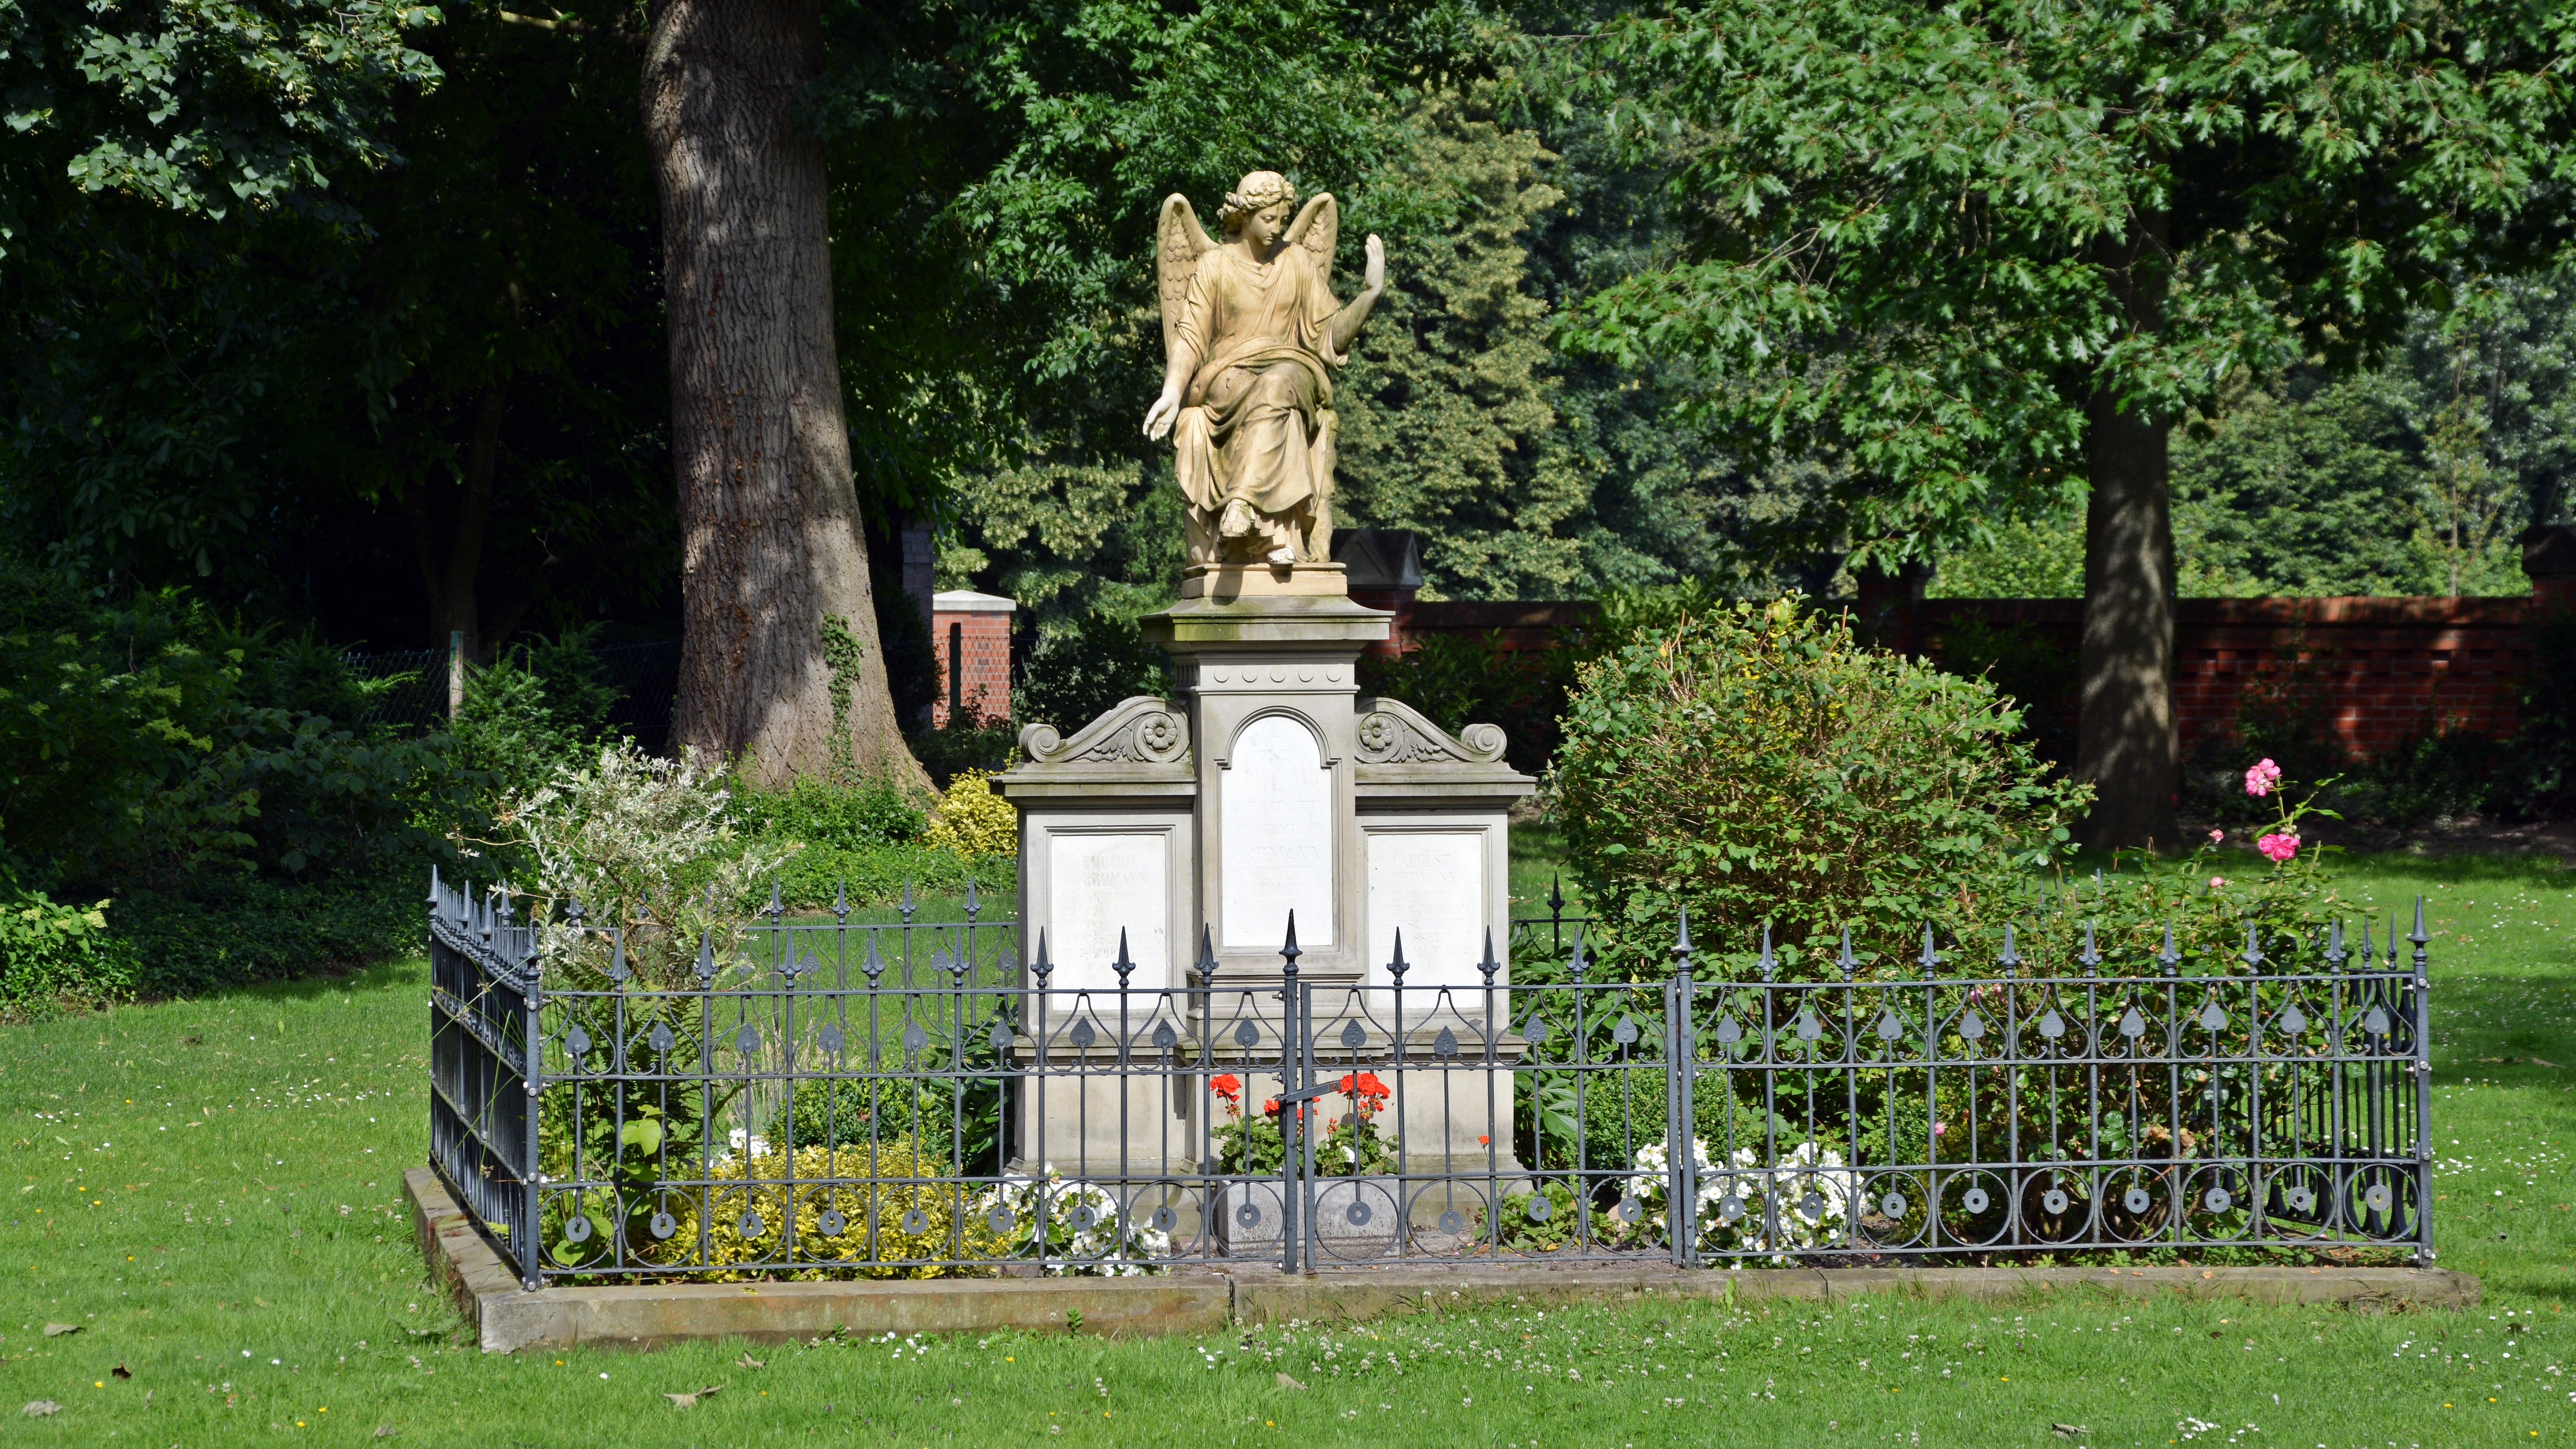
old, stone, monument, park, chapel, rest, cemetery, garden, tombstone, grave, memorial, angel, faith, commemorate, gloomy, estate, mourning, resting place, last calm, sepulchre, ancient burial